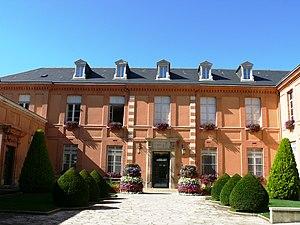
Pamiers (Ariège, France) - Hôtel de ville
La 15ᵉ étape du Tour de France 2010 s'est déroulée le lundi 19 juillet 2010 entre Pamiers et Bagnères-de-Luchon sur 187 km. Elle est remportée par le français Thomas Voeckler. Après Christophe Riblon la veille, Sandy Casar et Sylvain Chavanel dans les jours précédents c'est la cinquième victoire d'étape française et la deuxième consécutive. Il faut remonter à l'édition 2004 pour trouver deux victoires tricolores de rang et à l'édition 1997 pour trouver trace de cinq victoires d'étapes françaises.
Pamiers est une commune française située dans le département de l'Ariège, en région Occitanie.